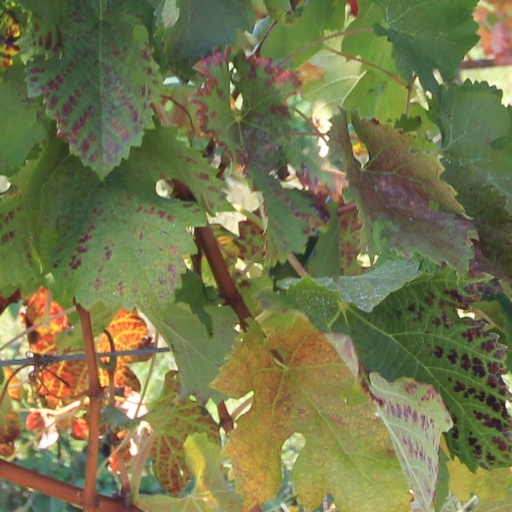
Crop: grape